Lois Kelso Hunt

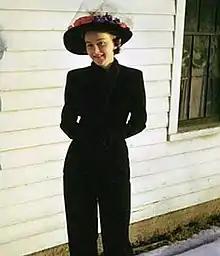
Undated photo of Hunt

Lois Marie Kelso Hunt (July 16, 1926 – May 20, 2018) was an American actress, theater director, and arts advocate. A native of Oak Park, Illinois, she studied at the University of Michigan and Columbia University before pursuing a career as an English and drama teacher. Hunt relocated to Alexandria, Virginia in 1965, where she acted in local theater productions, and served as a director and producer of a touring production of Malcolm Boyd's "They Aren't Real to Me" (1966–1968).